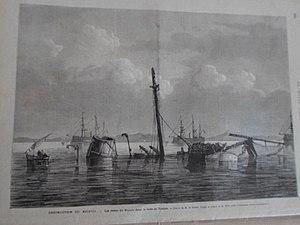
Le Monde Illustré 6 novembre 1875
Le Magenta est une frégate cuirassée de la Marine française lancée en 1861 à Brest et connue pour avoir fait naufrage avec sa cargaison en rade de Toulon, le 31 octobre 1875.